Ecuador

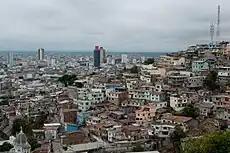
Poor class neighborhoods in Guayaquil

In the 11 April 2021 election, conservative former banker Guillermo Lasso took 52.4% of the vote, compared to 47.6% for left-wing economist Andrés Aráuz, who was supported by exiled former president Correa. Lasso had finished second in the 2013 and 2017 presidential elections. On 24 May 2021, Lasso was sworn in, becoming the country's first right-wing leader in 14 years. Lasso's party CREO Movement, and its ally the Social Christian Party (PSC) won only 31 parliamentary seats out of 137, while Aráuz's Union for Hope (UNES) won 49 seats, which meant Lasso needed support from the Izquierda Democrática and the indigenist Pachakutik parties to push through his legislative agenda.